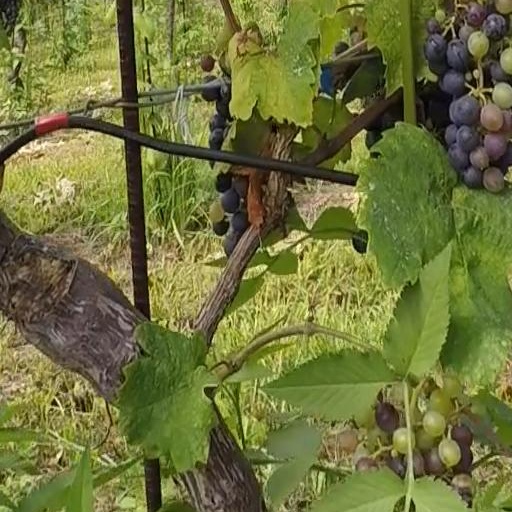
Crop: grape